List of Tampa Bay Rays team records

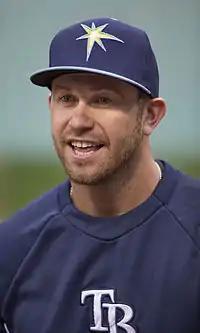
Evan Longoria leads the franchise in several offensive categories.

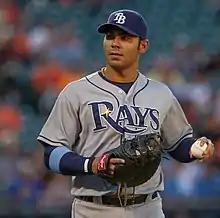
Carlos Peña broke many single-season franchise records in 2007.

These are records of Rays players with the best performance in particular statistical categories during a single season.